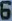
Number: 6